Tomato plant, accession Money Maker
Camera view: bottom (45 deg); turntable rotation: 300 degrees
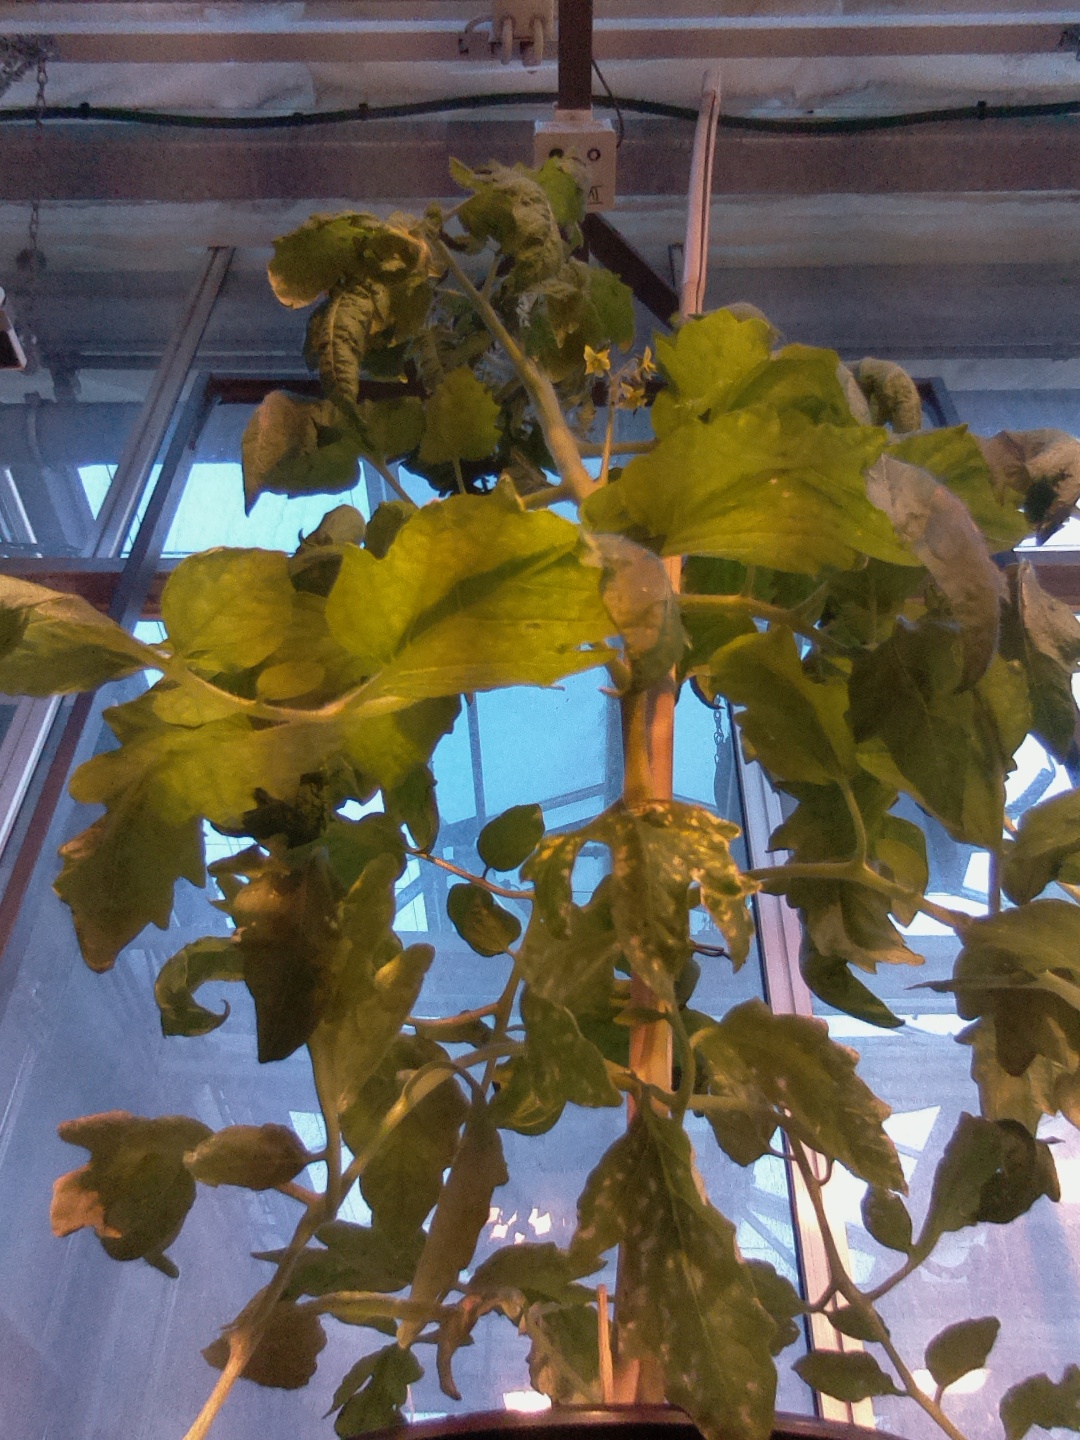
BBCH growth stage 69: End of flowering, 90%-100% of flowers open, more petals falling